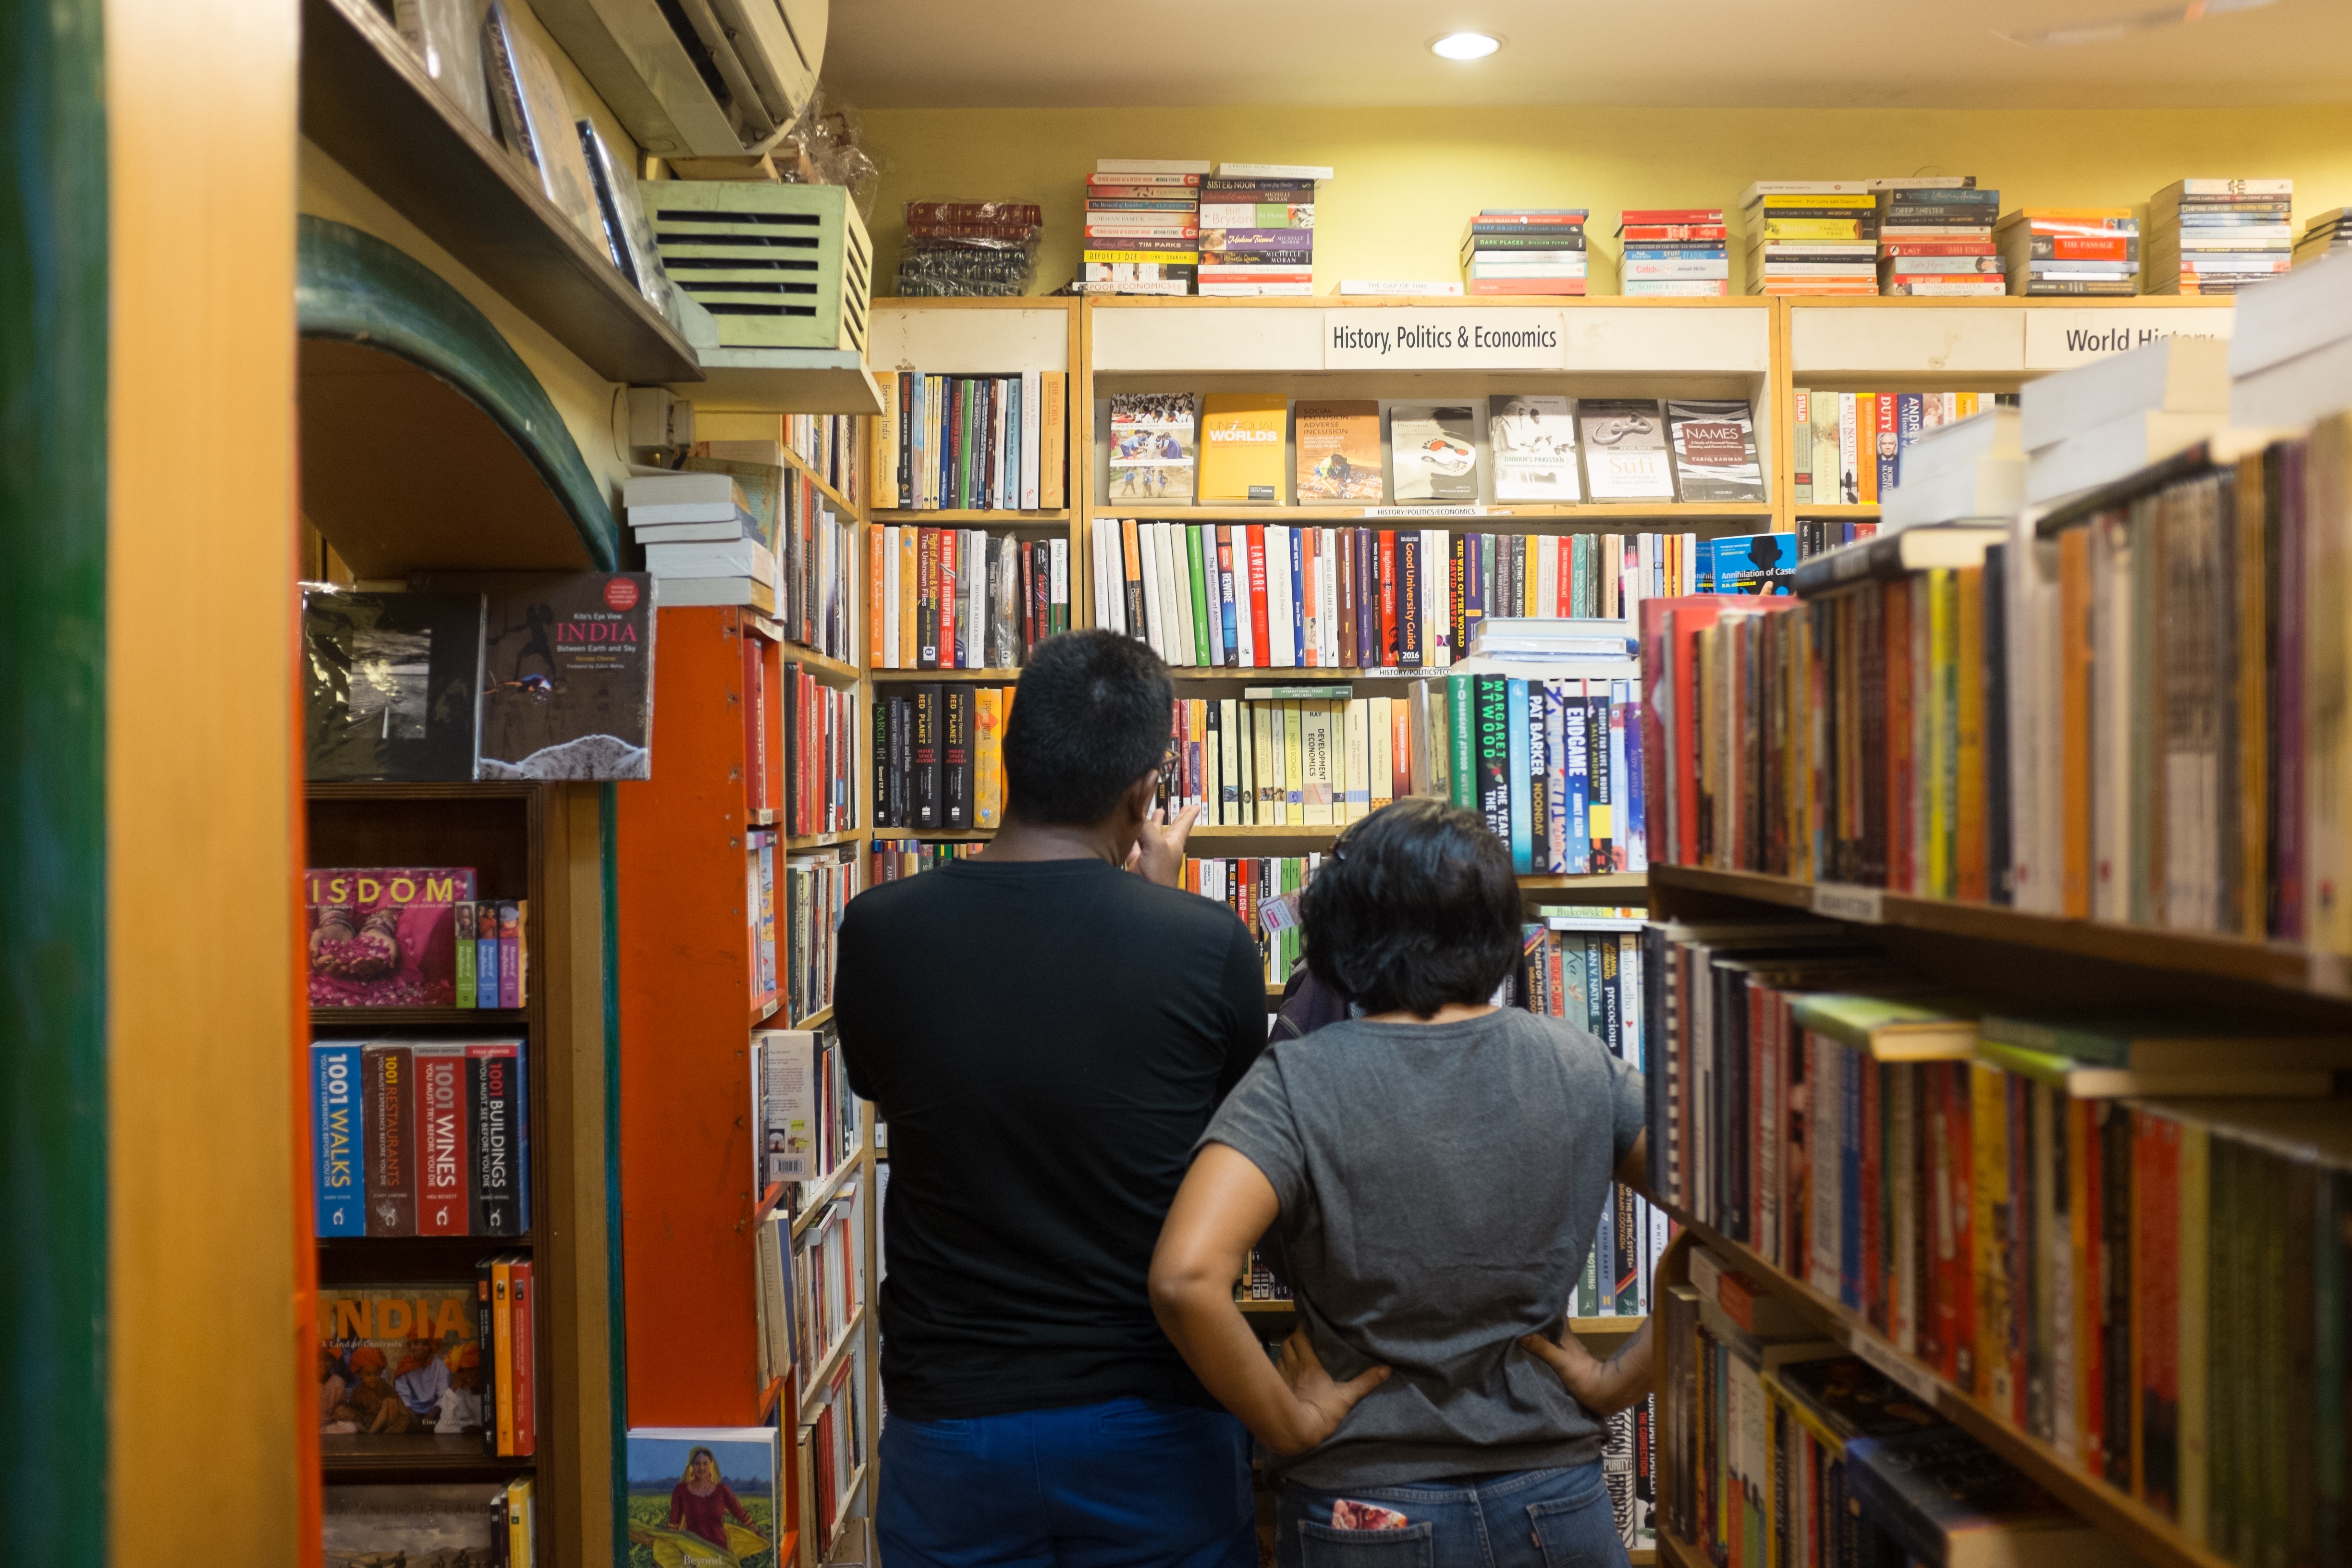
book, building, reading, room, bookstore, study, library, india, retail, khan market, public library, librarian, bookselling